Düzce Province

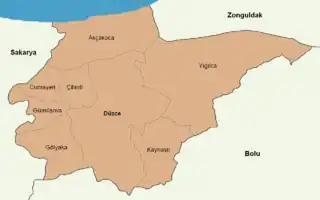

Düzce province is divided into 8 districts (capital district in bold):